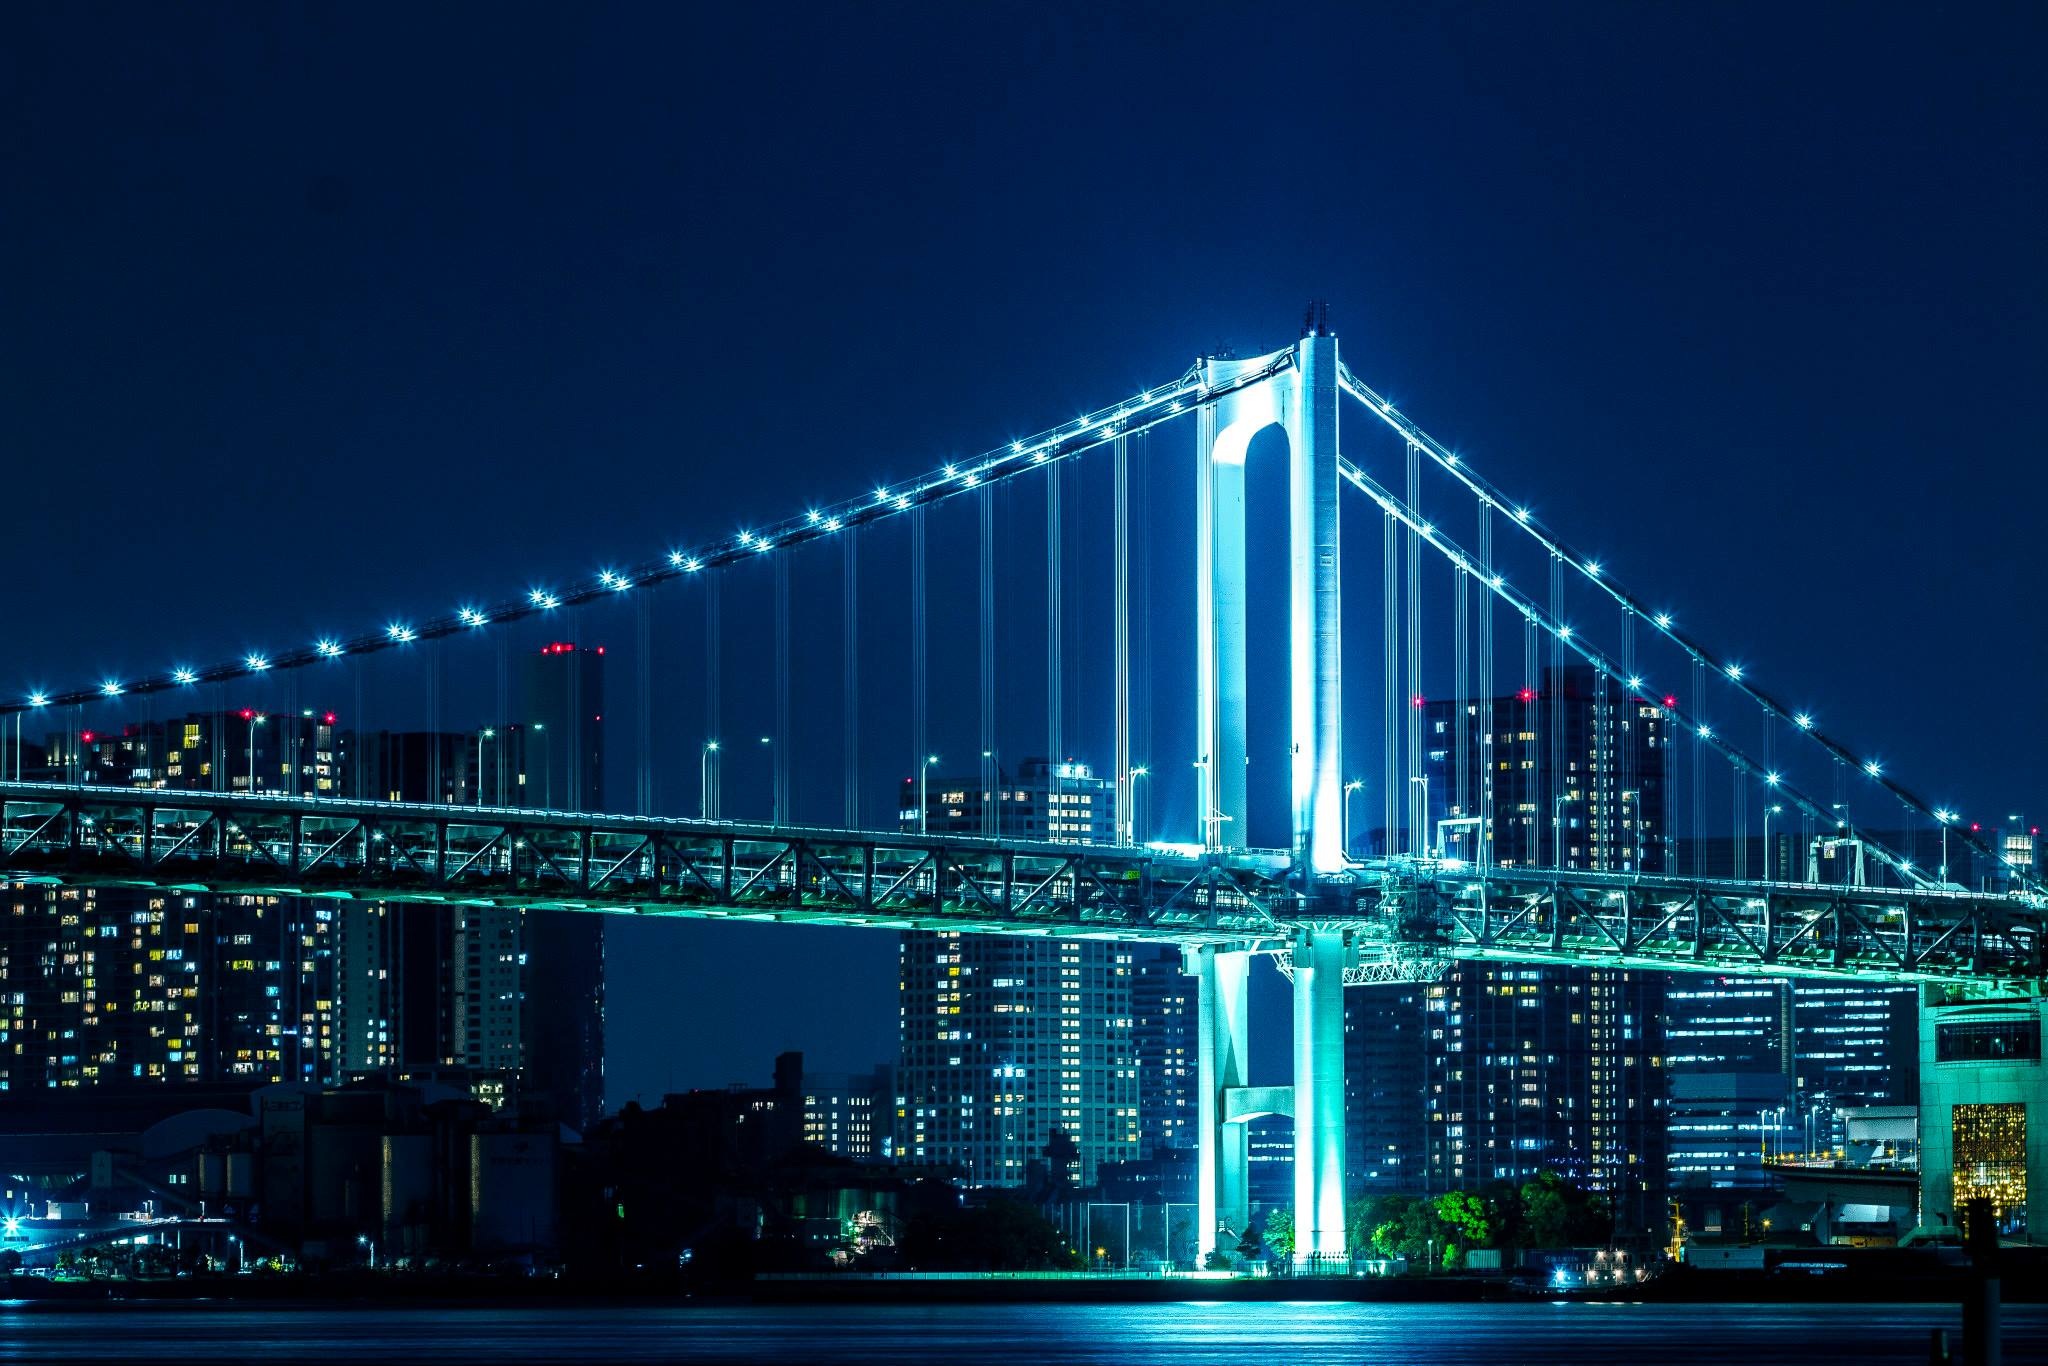
sea, bridge, skyline, night, city, skyscraper, cityscape, downtown, reflection, landmark, tower block, night view, metropolis, harumi, rainbow bridge, human settlement, metropolitan area